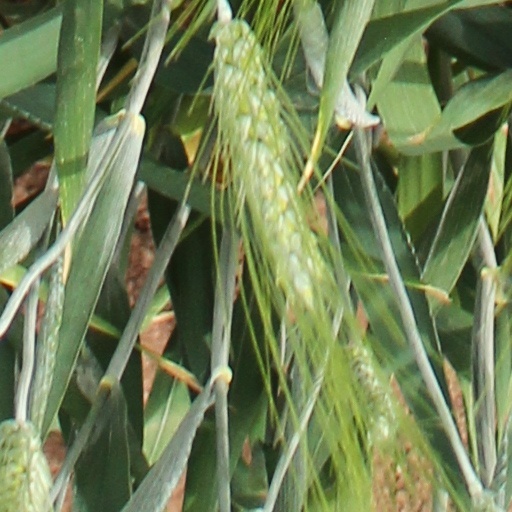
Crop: wheat